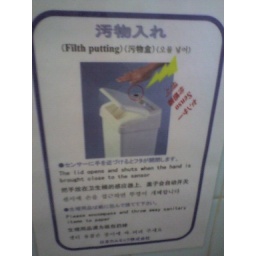
saw this sign in the bathroom in the museum in kyoto and had to blog it! gots to love japanese signage!